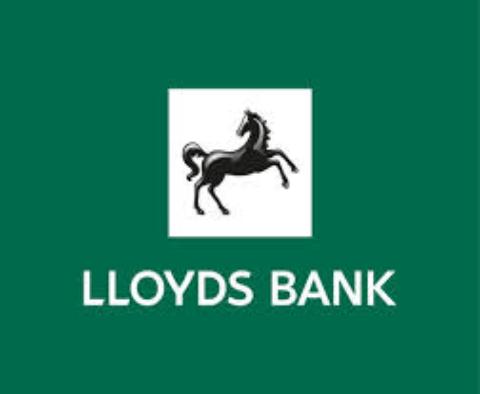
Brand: LLoyd's
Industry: Others